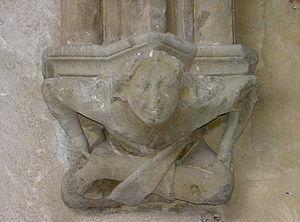
Console représentant un acrobate
Une molasse désigne un ensemble de roches sédimentaires, essentiellement détritiques, et post-orogéniques, s'accumulant dans des bassins d'avant-pays, en périphérie des chaînes de montagnes. Les molasses sont souvent des grès à ciment de calcaire argileux, parfois de couleur verte à cause de la glauconie. Ils incorporent aussi régulièrement d'épais niveaux conglomératiques. Ce sont généralement des roches friables, tendres et perméables formant des reliefs modérés.
L'abbaye Notre-Dame d'Abondance est située à Abondance dans le département de la Haute-Savoie et la région Auvergne-Rhône-Alpes.